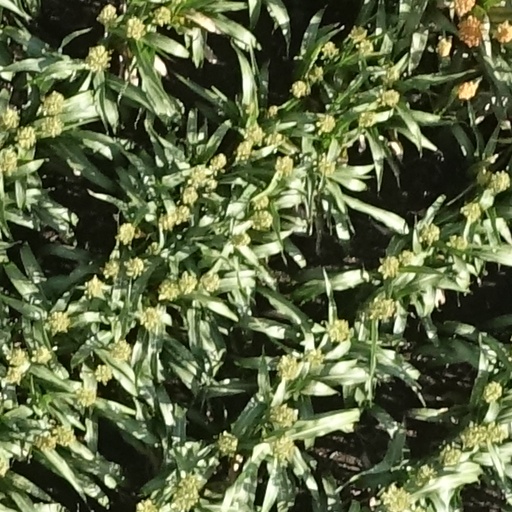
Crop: sorghum